Loviisa

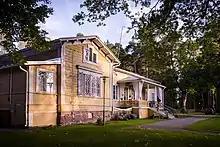
Willa Björksten at Loviisa Camping.

Loviisa Camping is located in Tamminiemi on the shore of the Loviisanlahti bay. The camping area is operated by the city of Loviisa. The camping area is two kilometres away from the city centre, but only a bit more than a kilometre away from Laivasilta, the centre of summer life in Loviisa. The Plagen beach and the tennis and padel fields in Casinopuisto are located right next to the camping area. The camping area has an old French formal garden and two well preserved Empire style wooden buildings from the 19th century. The light blue building hosts the reception, a café and maintenance facilities, and the yellow building - Willa Björksten - has seven accommodation rooms with three more in the courtyard building. There are about 50 places for recreational vehicles and caravans and about 20 places for tents. The area is open from spring to autumn.